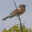
Label: bird